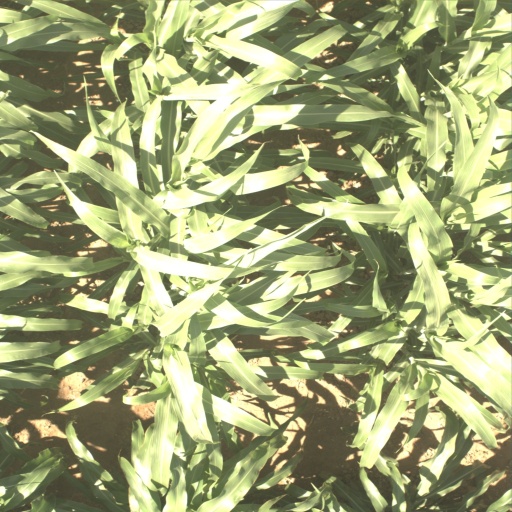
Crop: sorghum